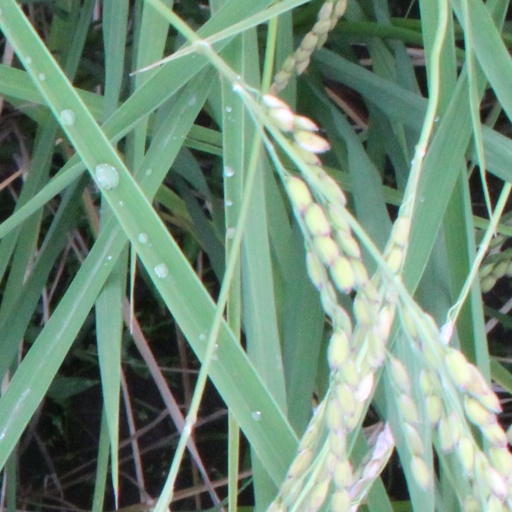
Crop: rice